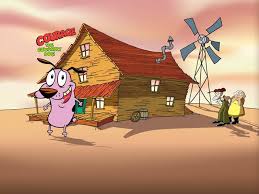
Portrait style: Cartoon Portrait